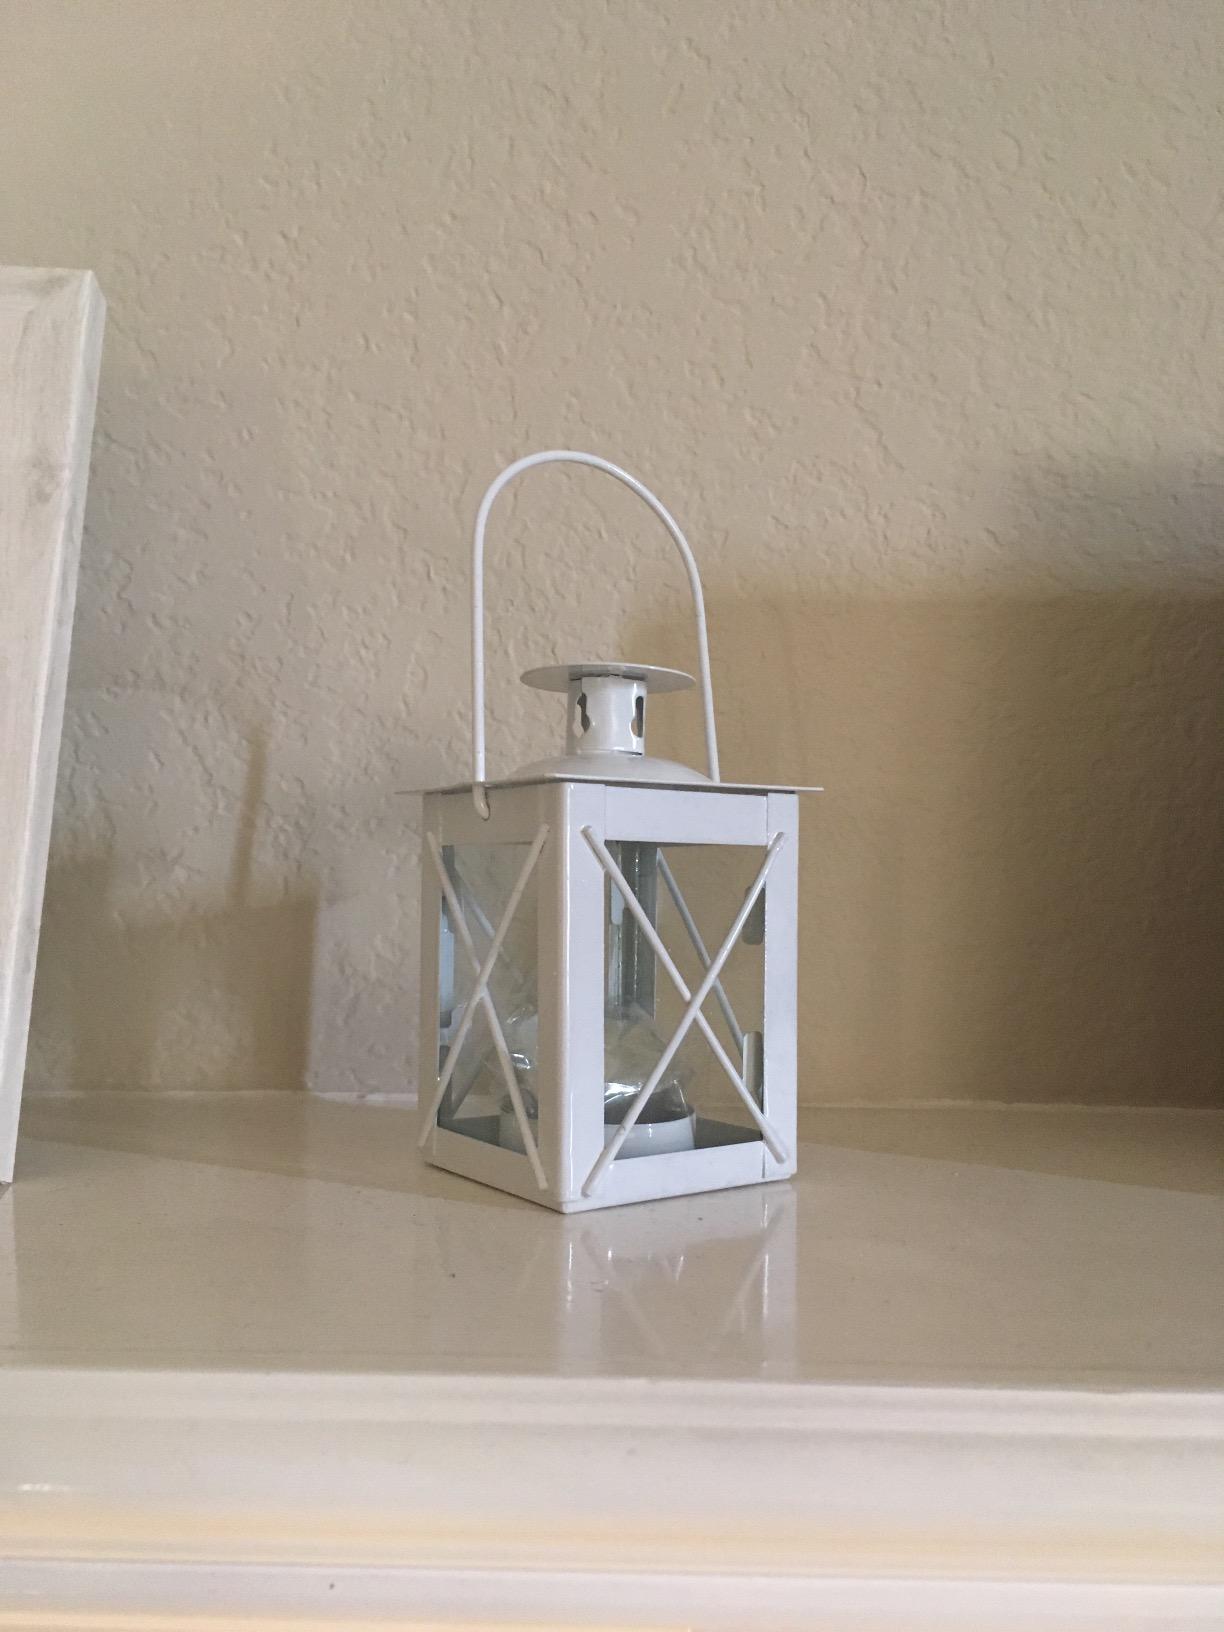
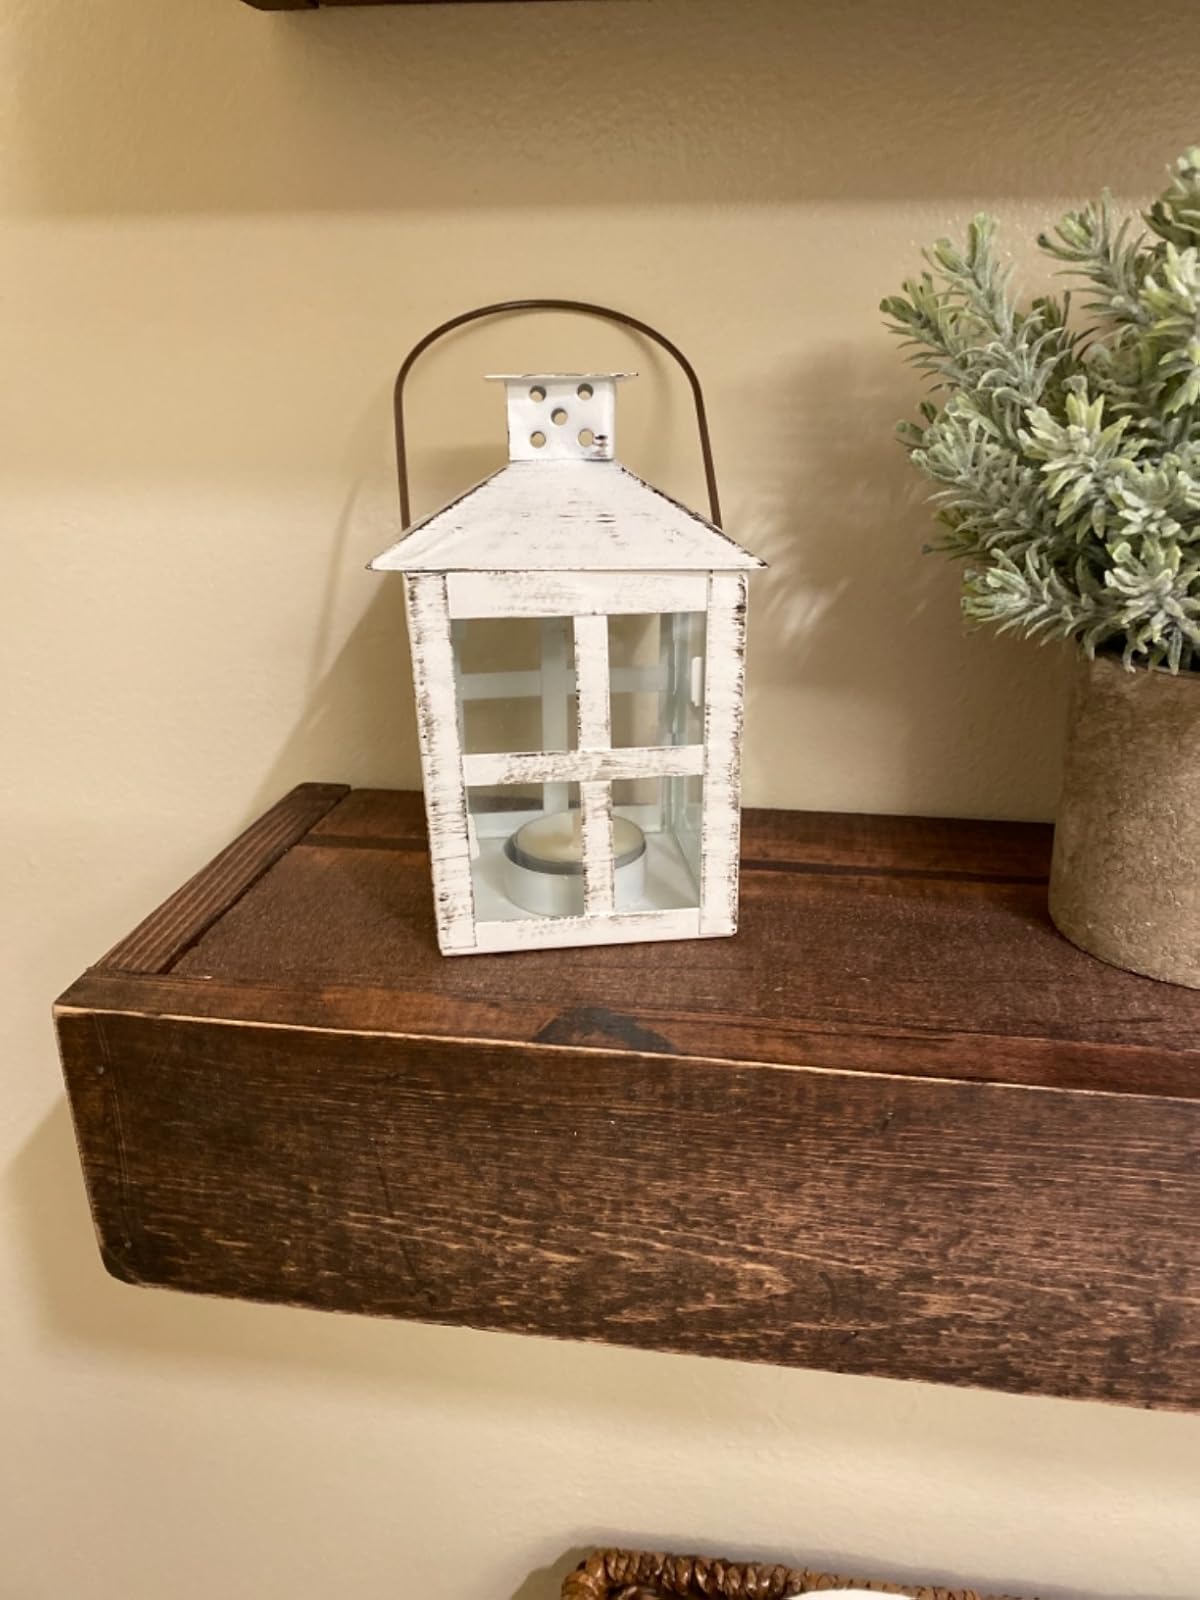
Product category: lantern
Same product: no